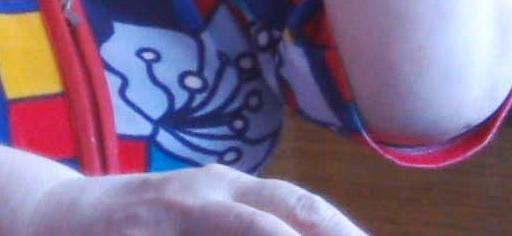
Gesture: no_gesture